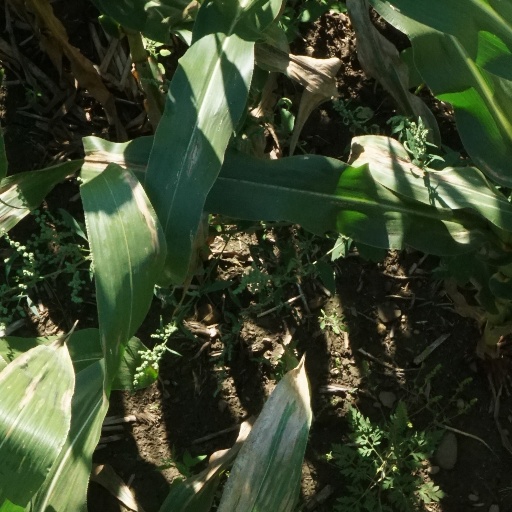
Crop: maize; corn